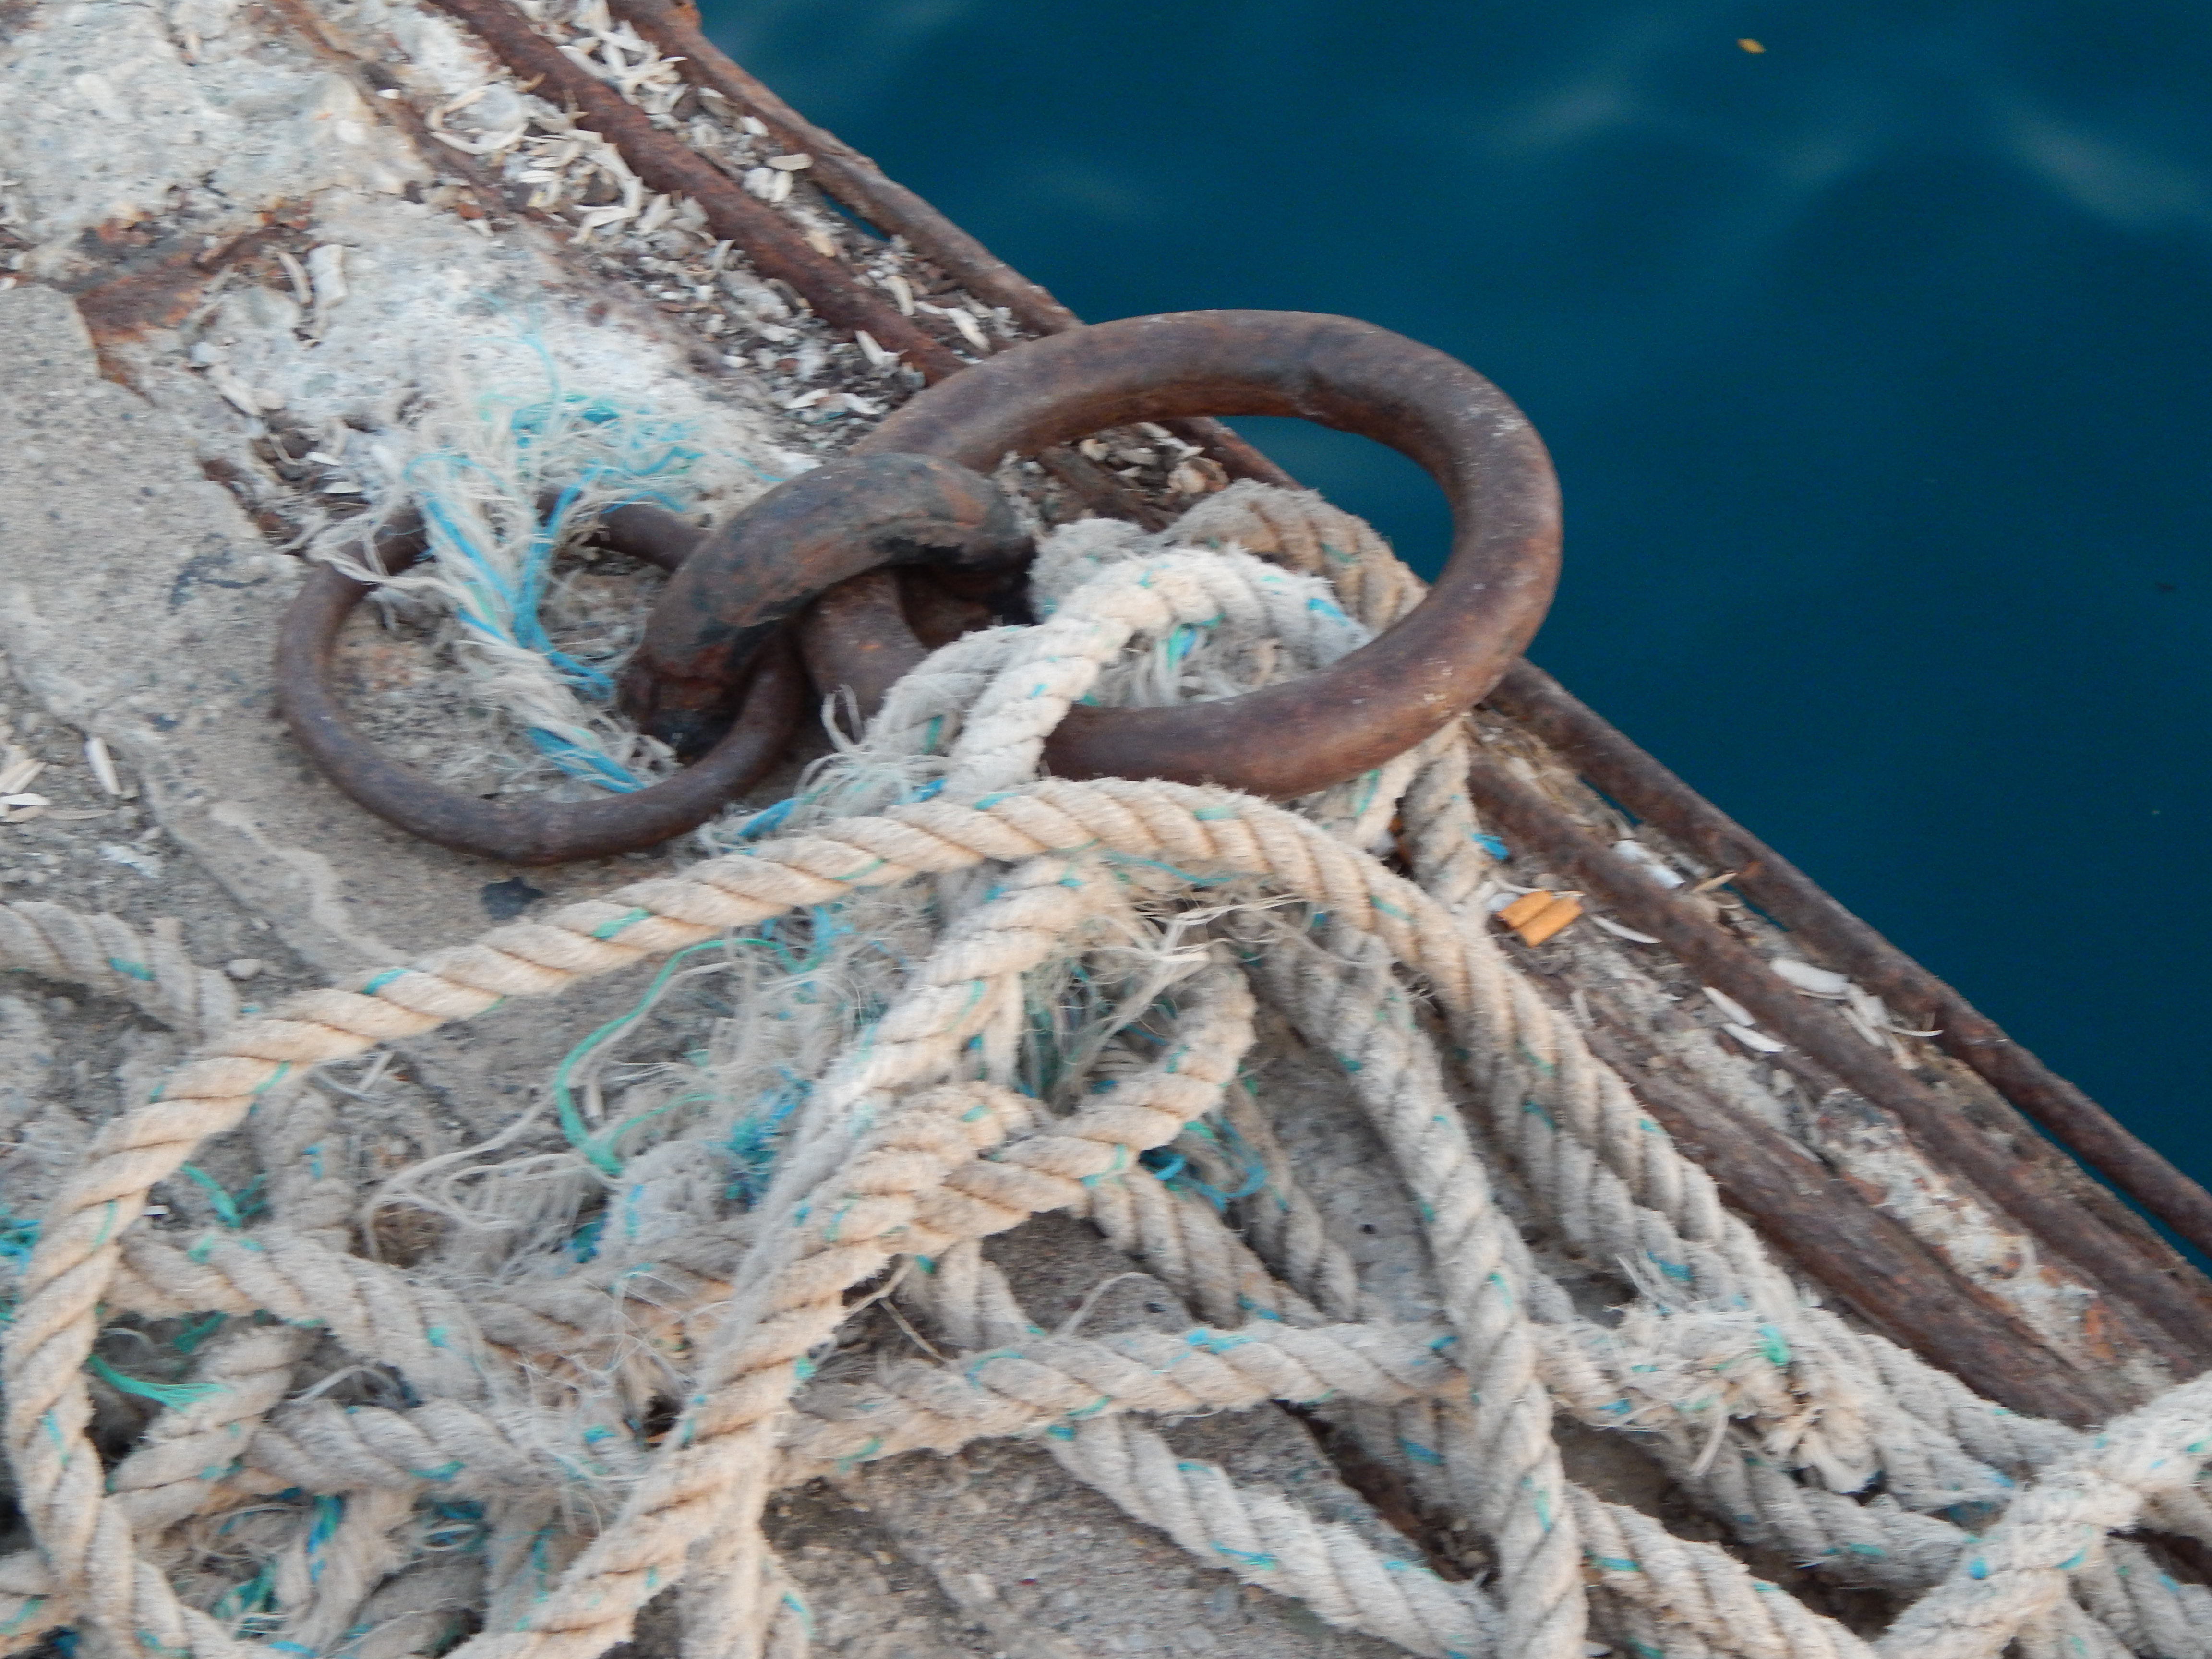
sea, landscape, marina, ship, view, travel, blue, summer, water, riviera, city, coast, boat, resort, harbor, cruise, yacht, sailing, destination, sky, rope, hardware accessory